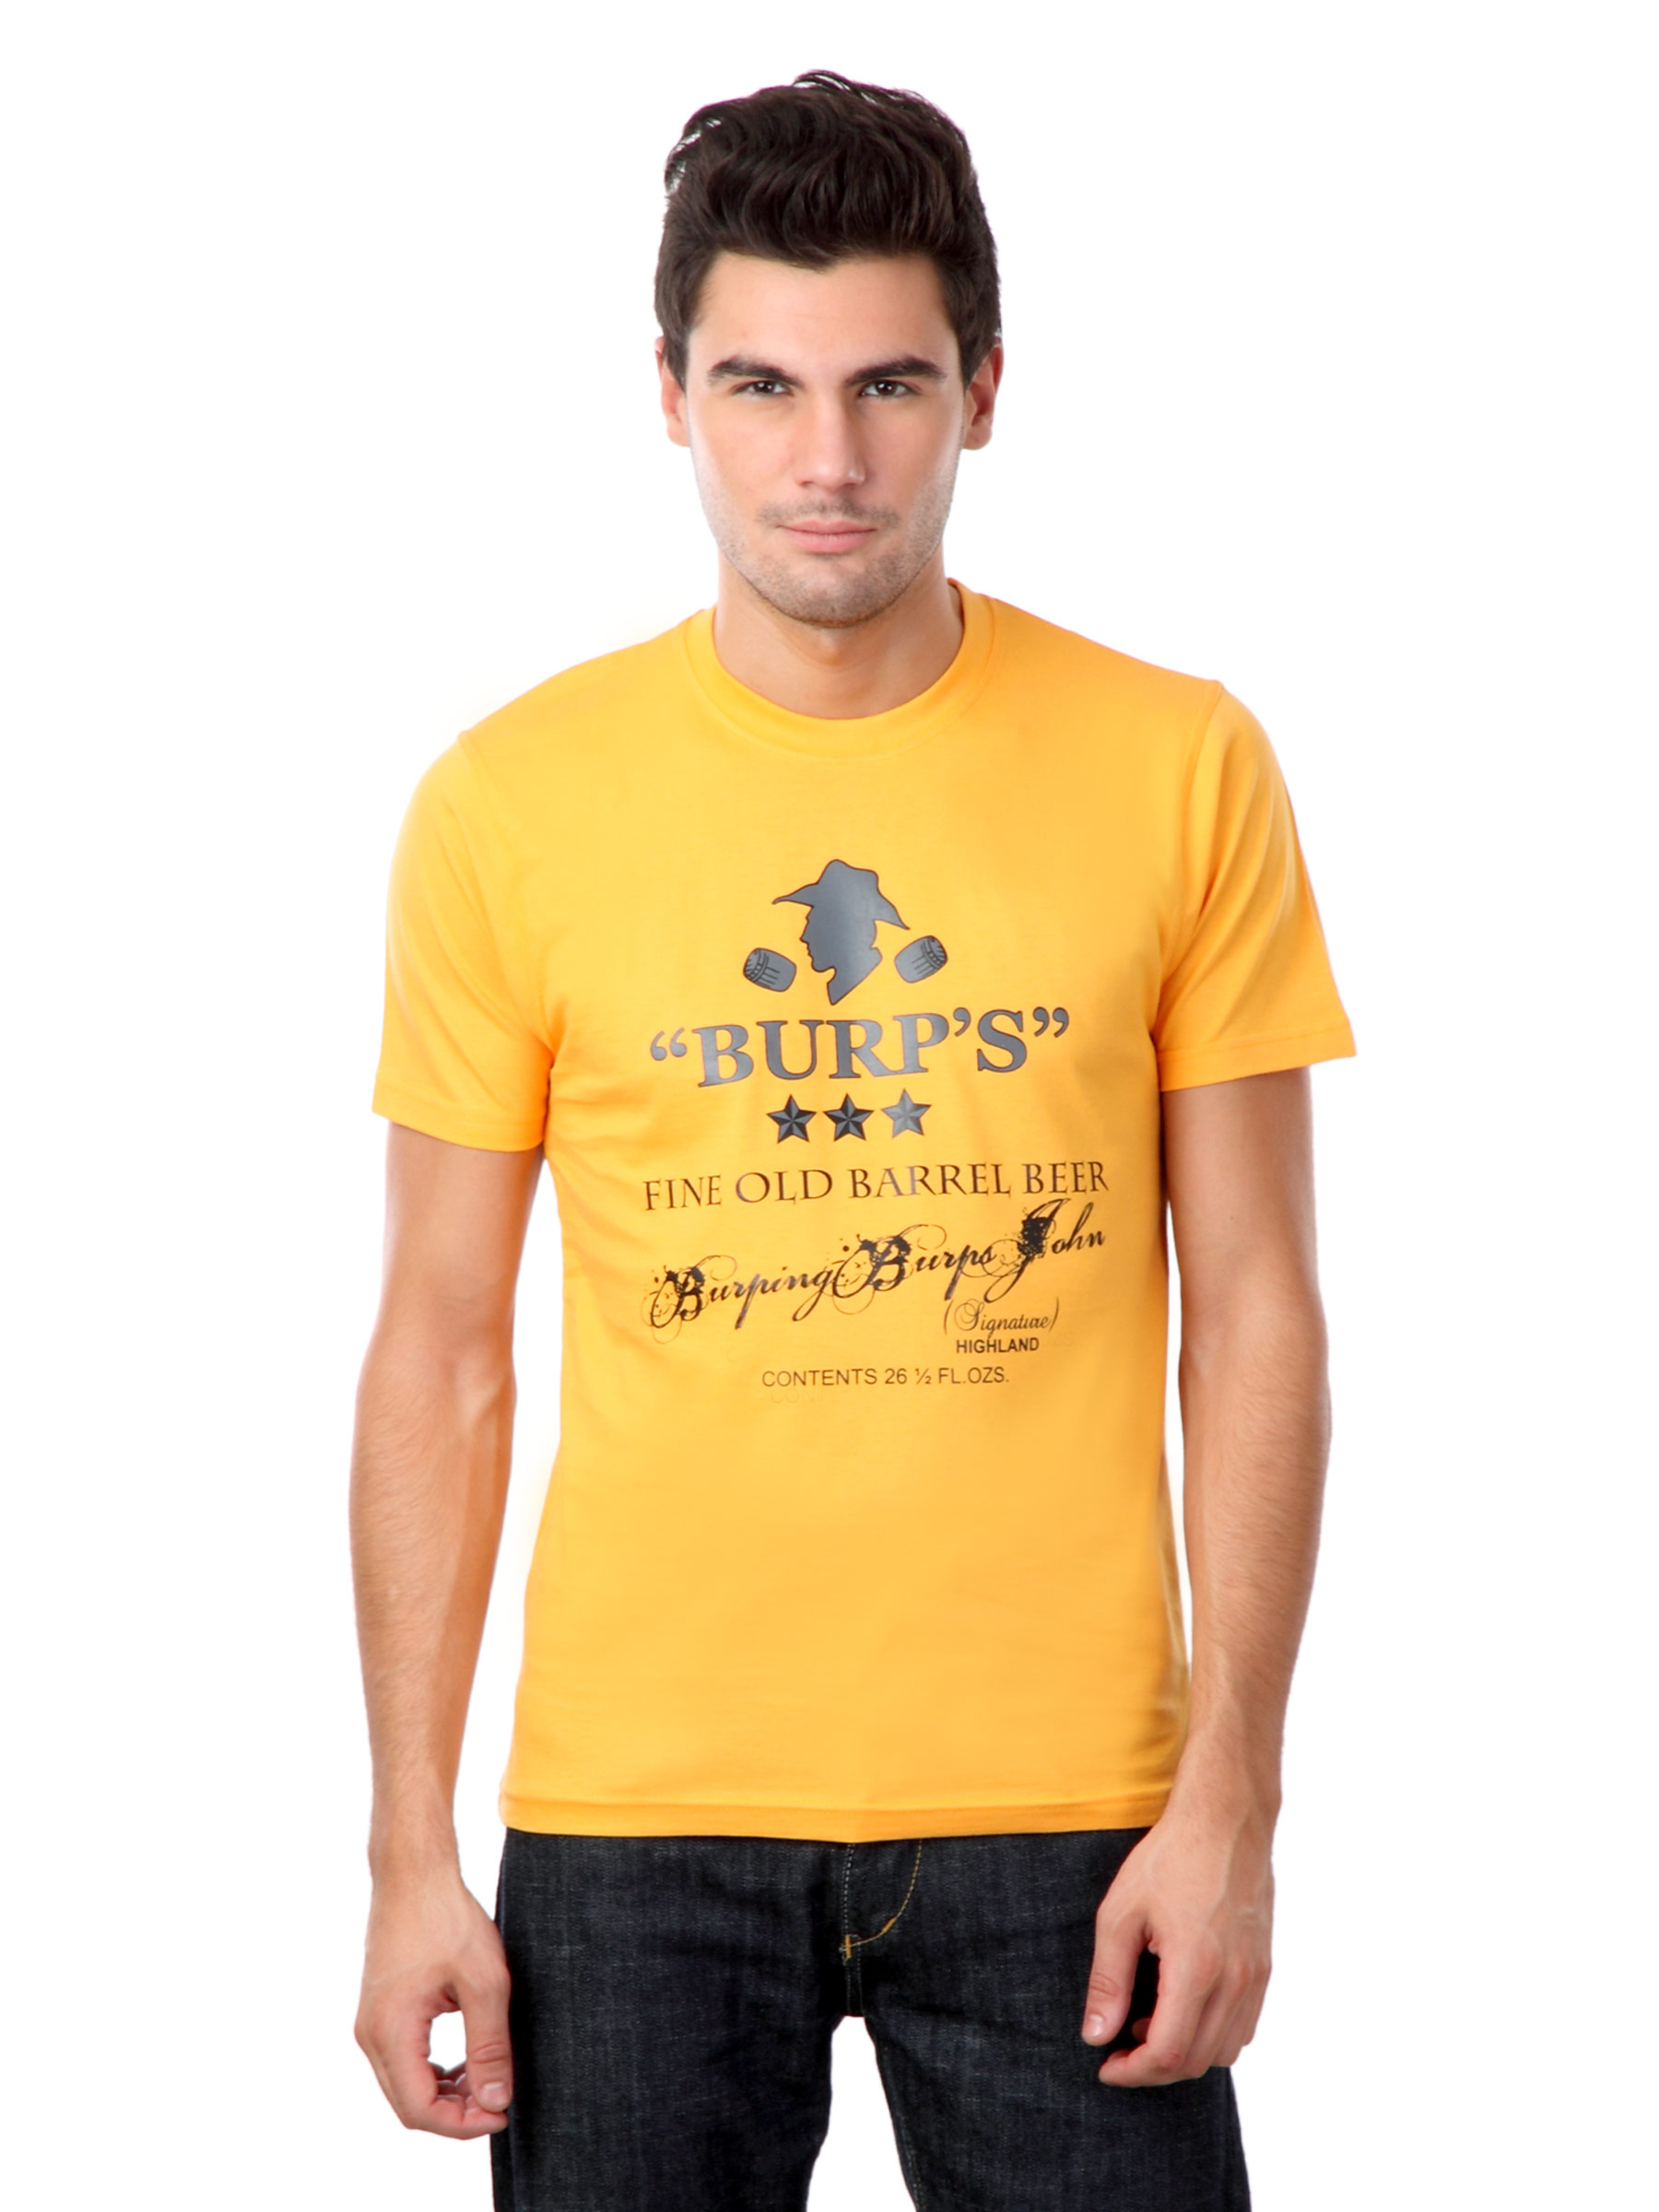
Myntra Men Orange Burps T-shirt
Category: Apparel / Topwear / Tshirts
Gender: Men
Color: Orange
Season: Summer 2012
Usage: Casual